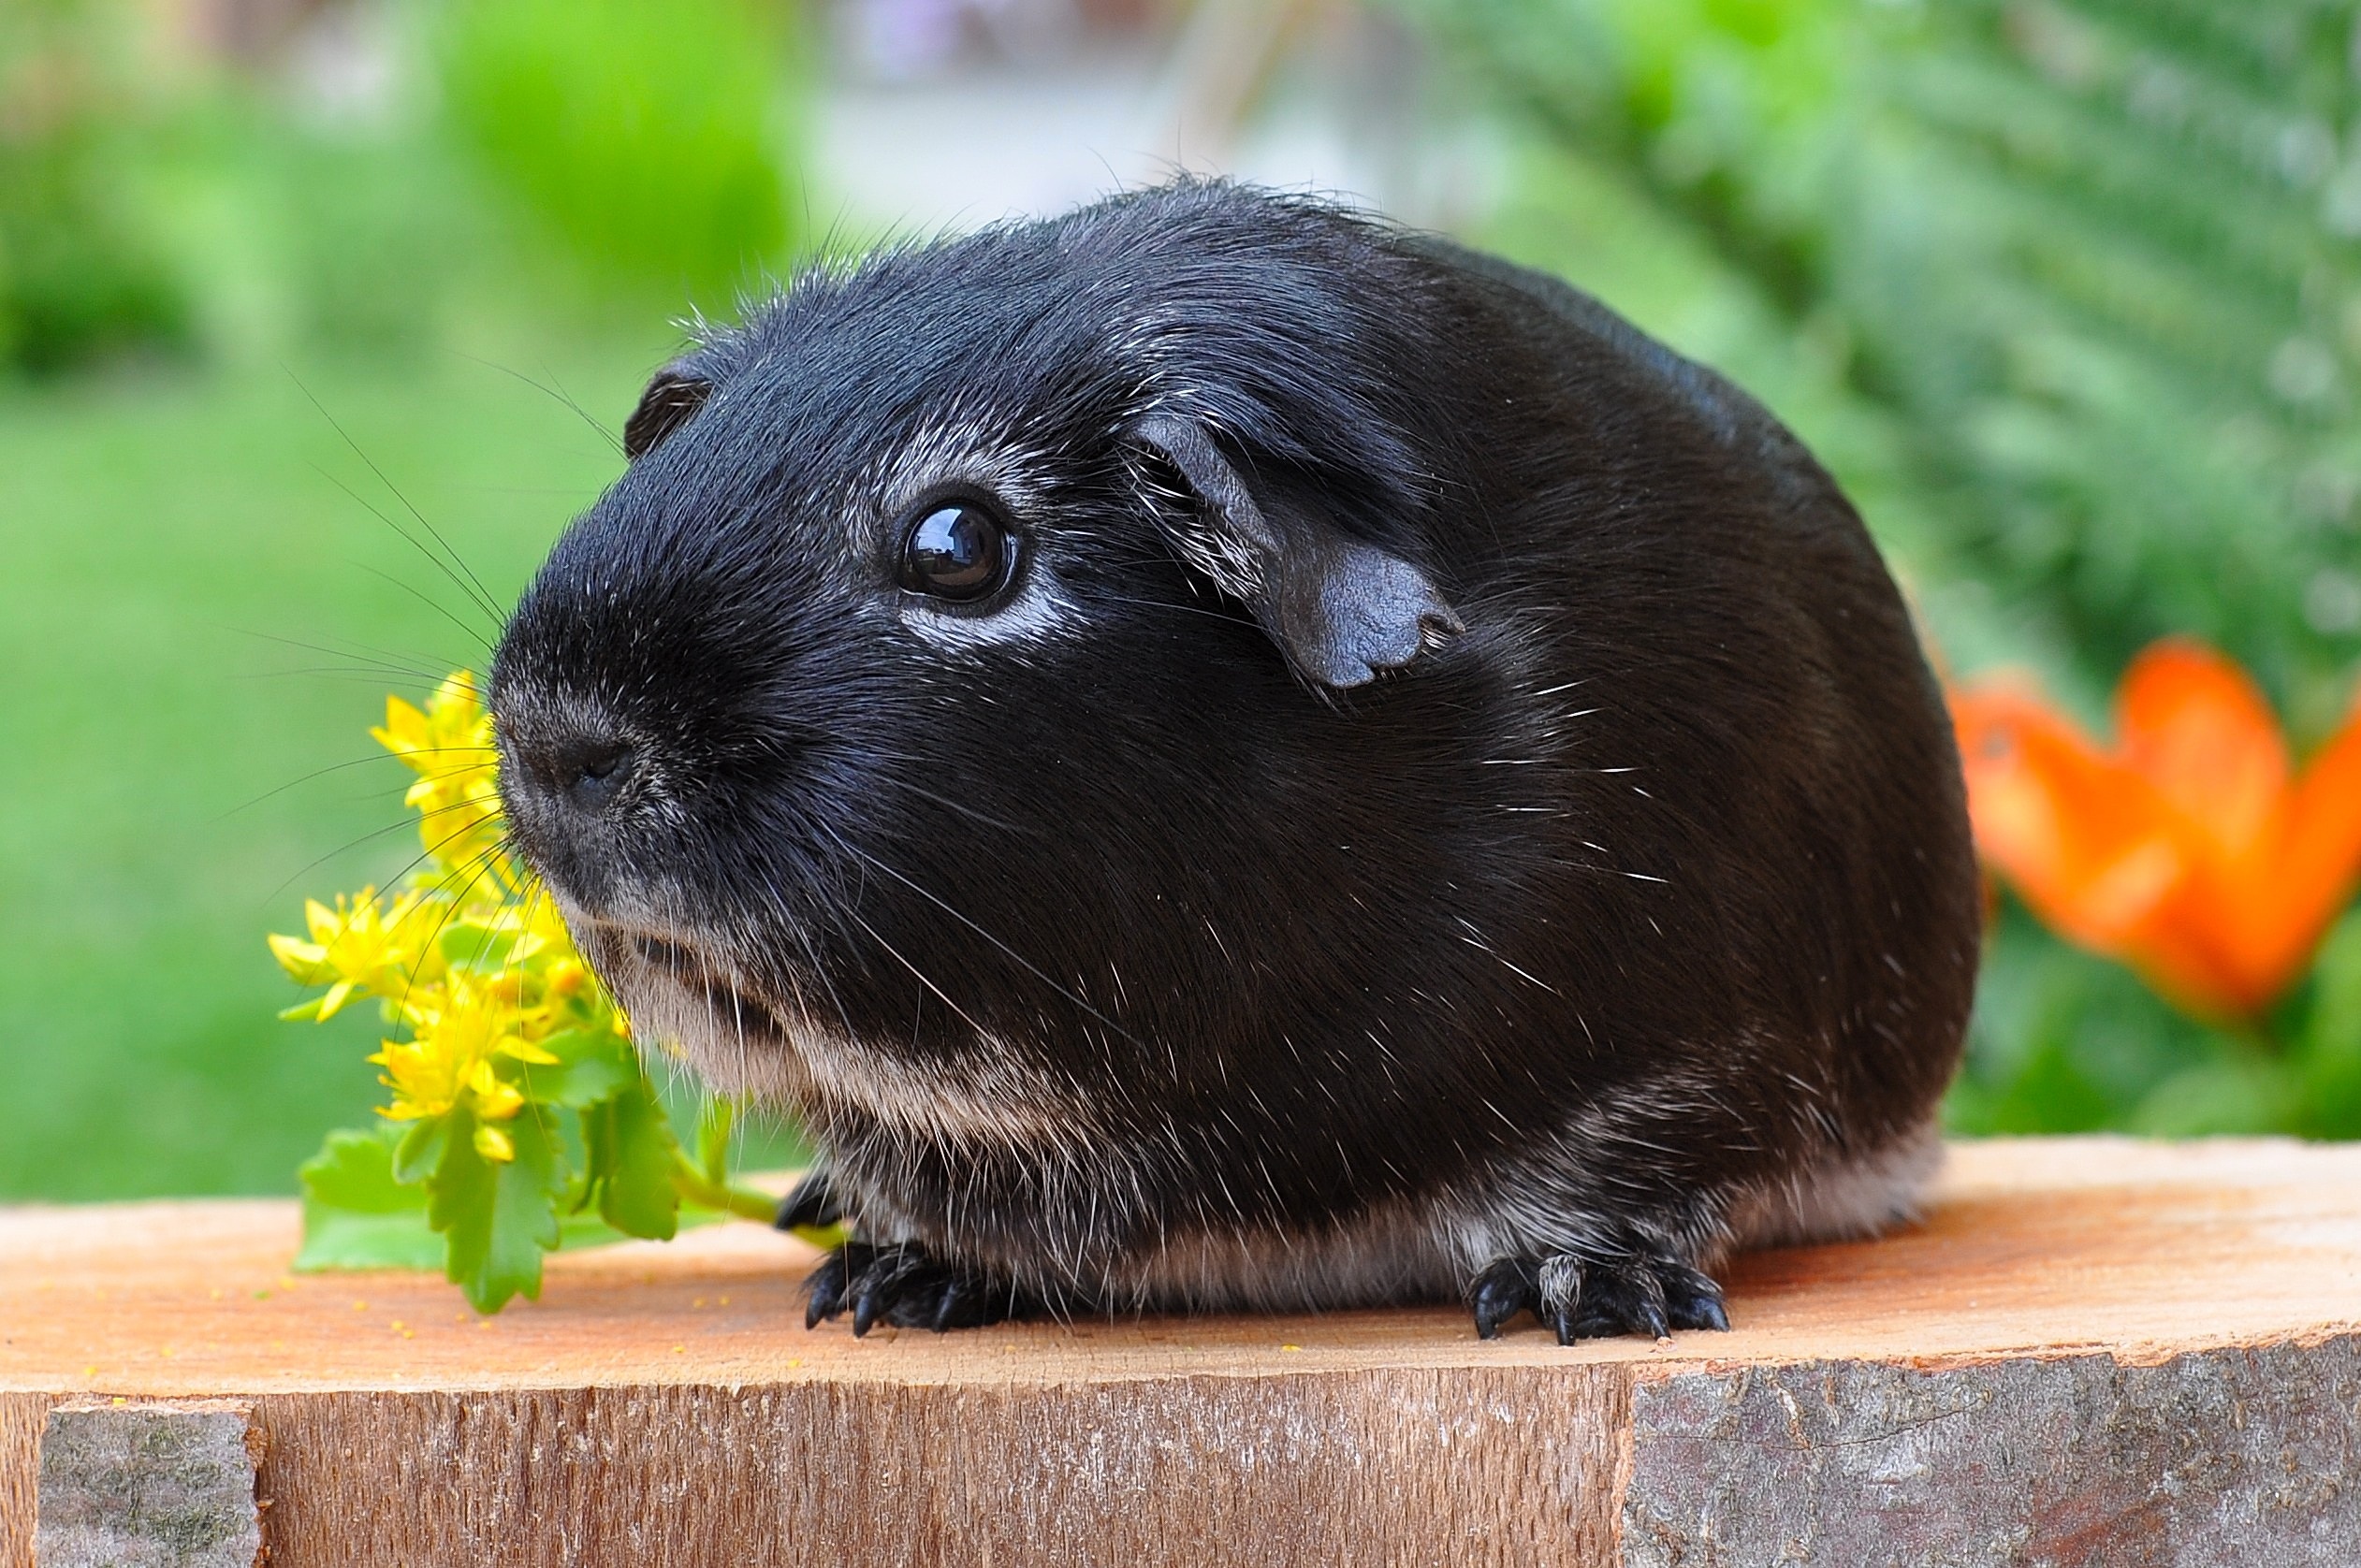
animal, mammal, rodent, fauna, rabbit, guinea pig, whiskers, vertebrate, silver fox, smooth hair, domestic rabbit